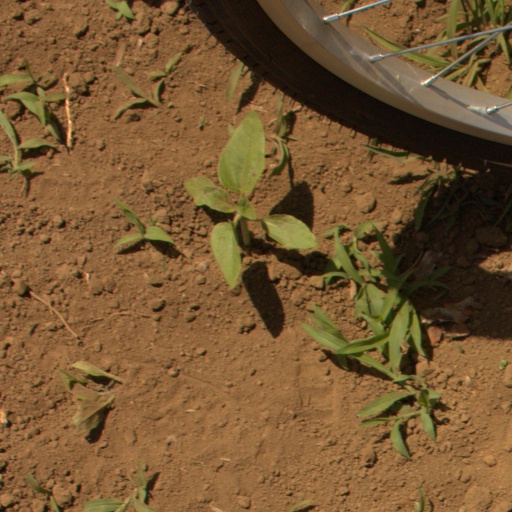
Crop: Jerusalem artichoke